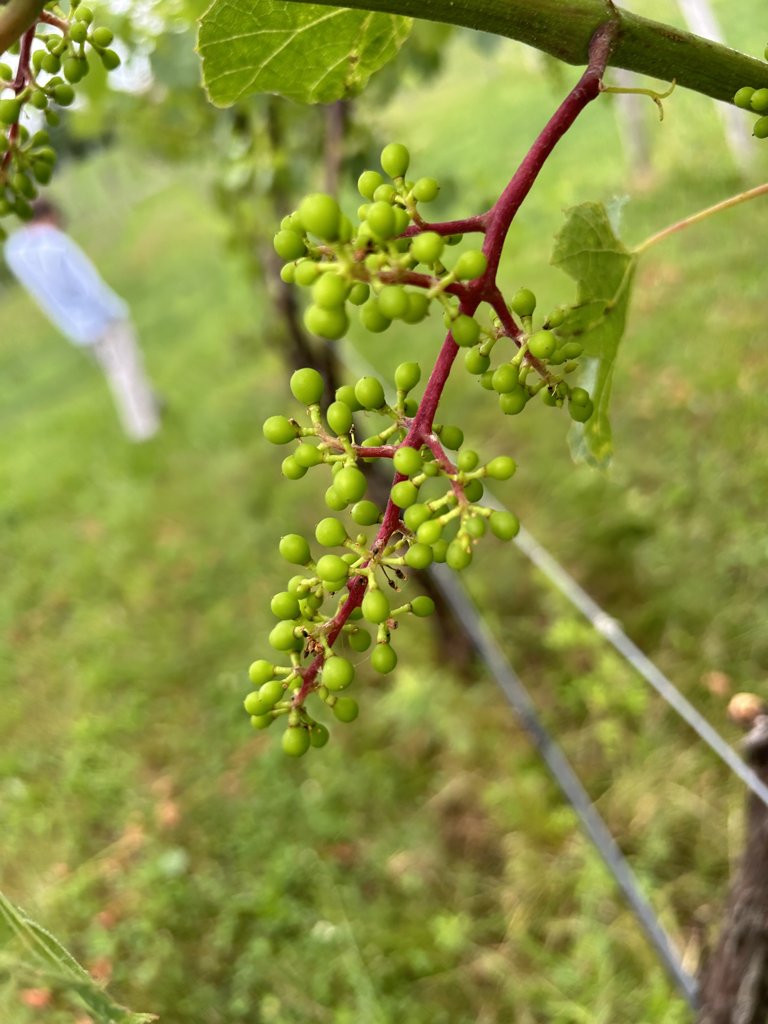
Berries visible: 141
Grape clusters: 3